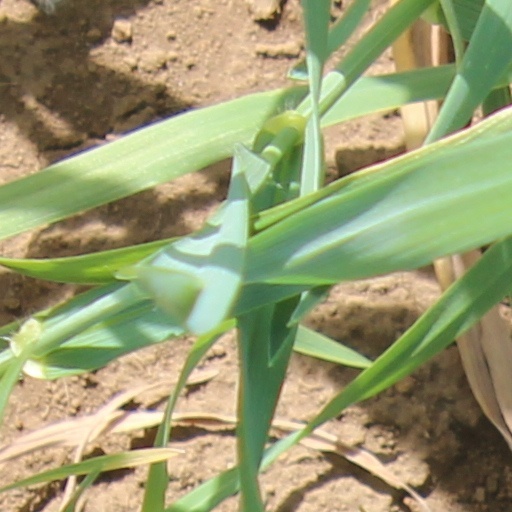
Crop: wheat